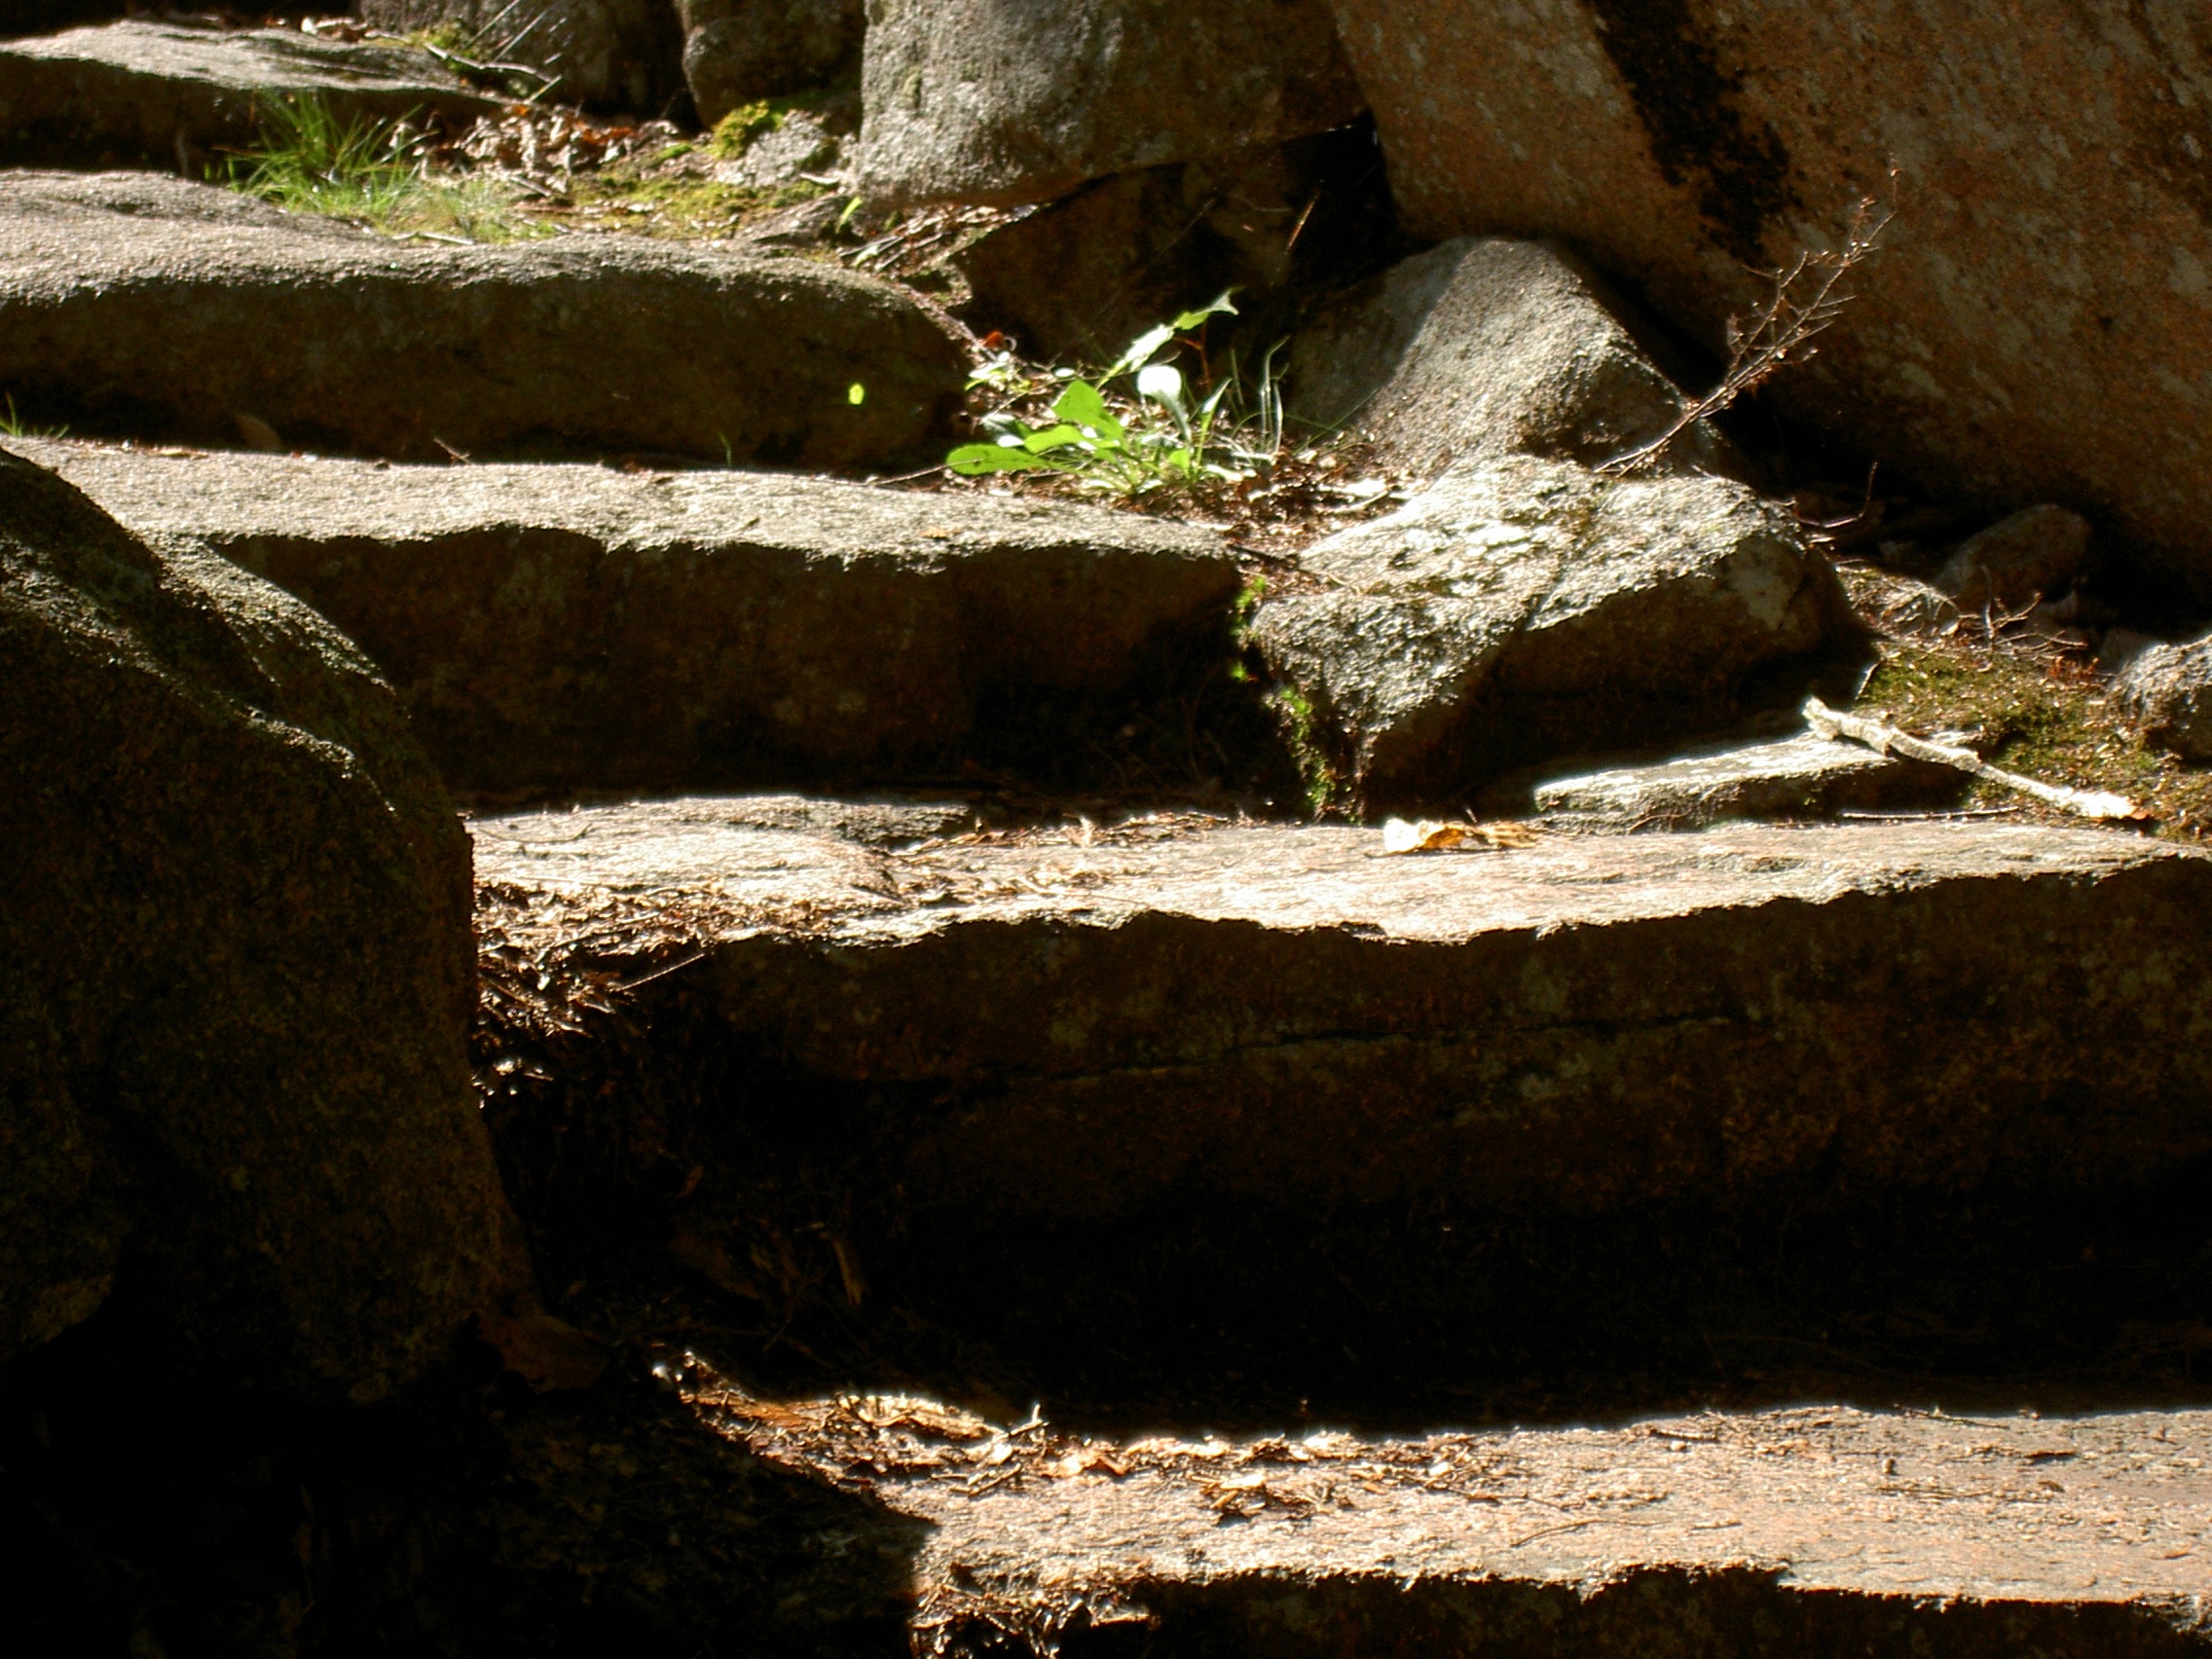
water, nature, path, pathway, rock, walking, wall, stone, steps, rustic, walk, wildlife, zoo, stairway, terrain, material, stones, geology, passage, way, footpath, stepping, ancient history